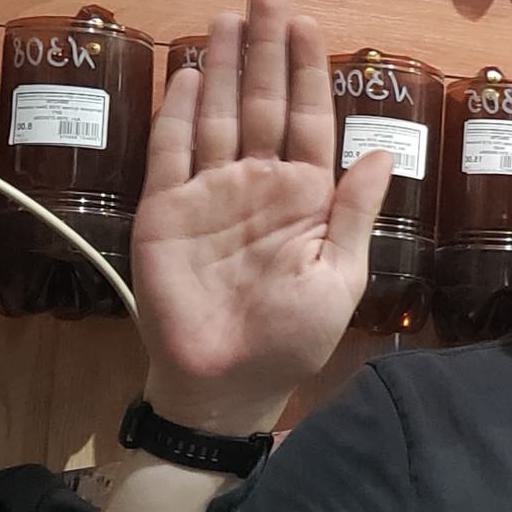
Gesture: stop